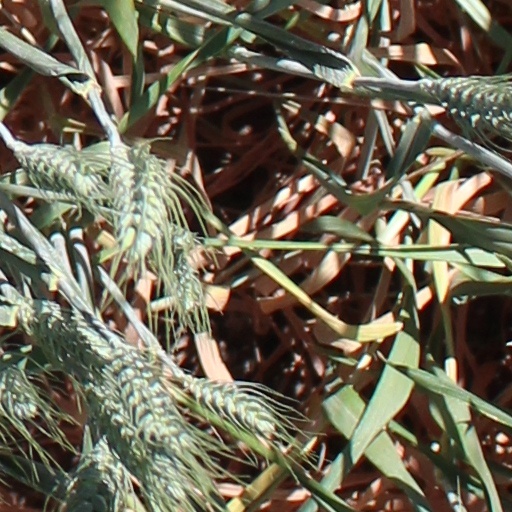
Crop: wheat